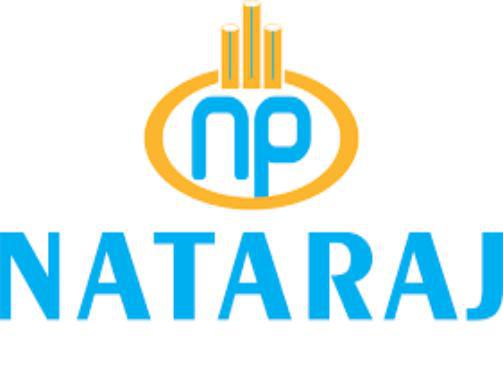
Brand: nataraj
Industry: Transportation